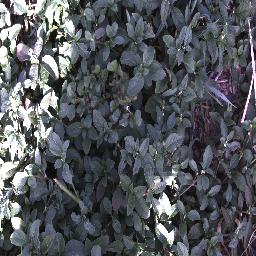
Label: negative